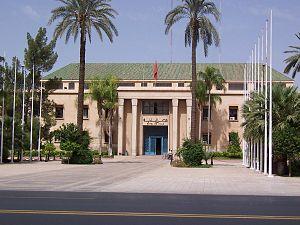
Hotel de Ville, Marrakech, Marocco